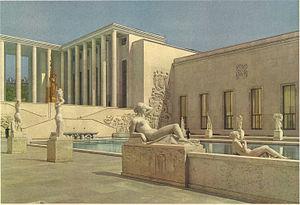
Exposition Internationale des Arts et Techniques dans la Vie Moderne (Paris-1937) , le musée d'art moderne.
Marcel Henri Albert Dastugue est un architecte diplômé du gouvernement, né le 6 septembre 1881 au 15 rue Monge à Paris. Fils de Bernard Jean Baptiste Dastugue et de Léonie Grenier, son adresse personnelle est située au 37 rue Henri Barbusse, Paris 5ᵉ arrondissement, et son adresse commerciale au 43 rue d’Amsterdam, Paris 8ᵉ : c’est le siège de l’agence Viard/Dastugue, qu’il a créée avec son collaborateur, Paul-Jean-Emile Viard. Admis à la retraite le 2 janvier 1948 pour ancienneté d’âge, Marcel Dastugue meurt le 20 septembre 1970 en son domicile à Paris.